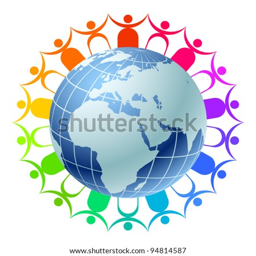
community of people joined around the globe .